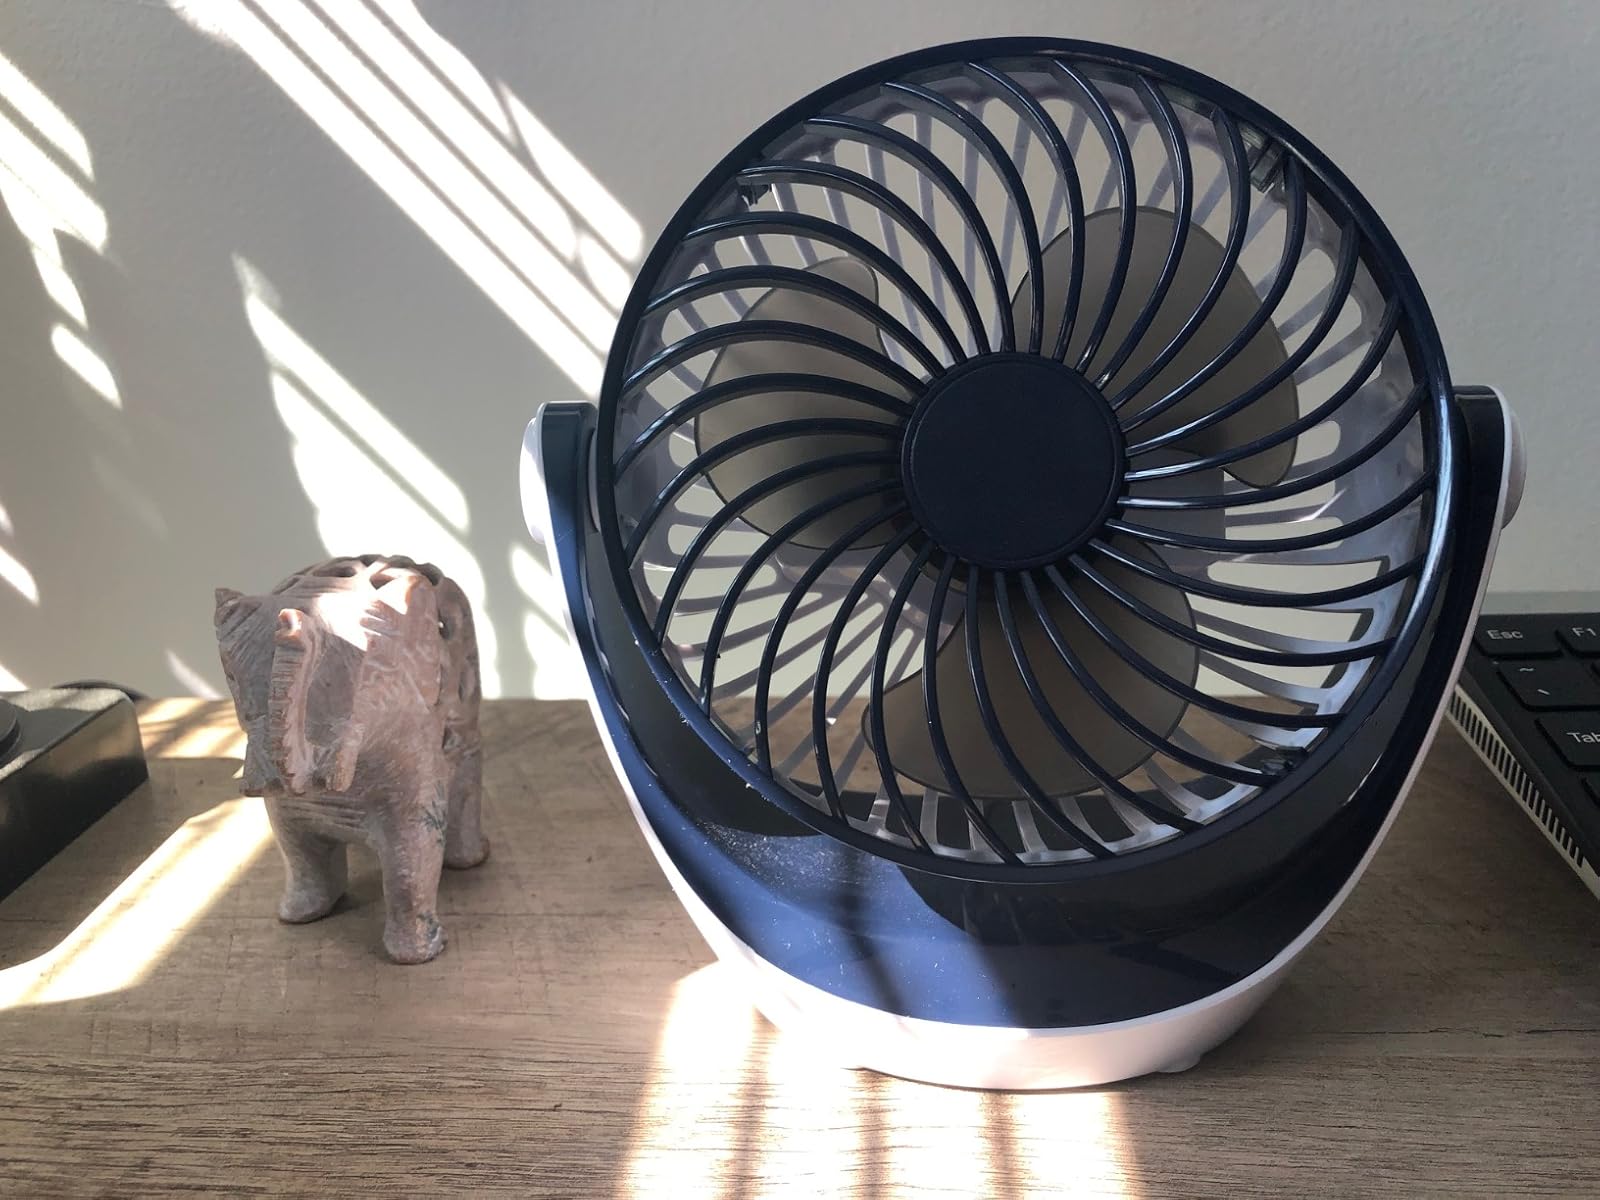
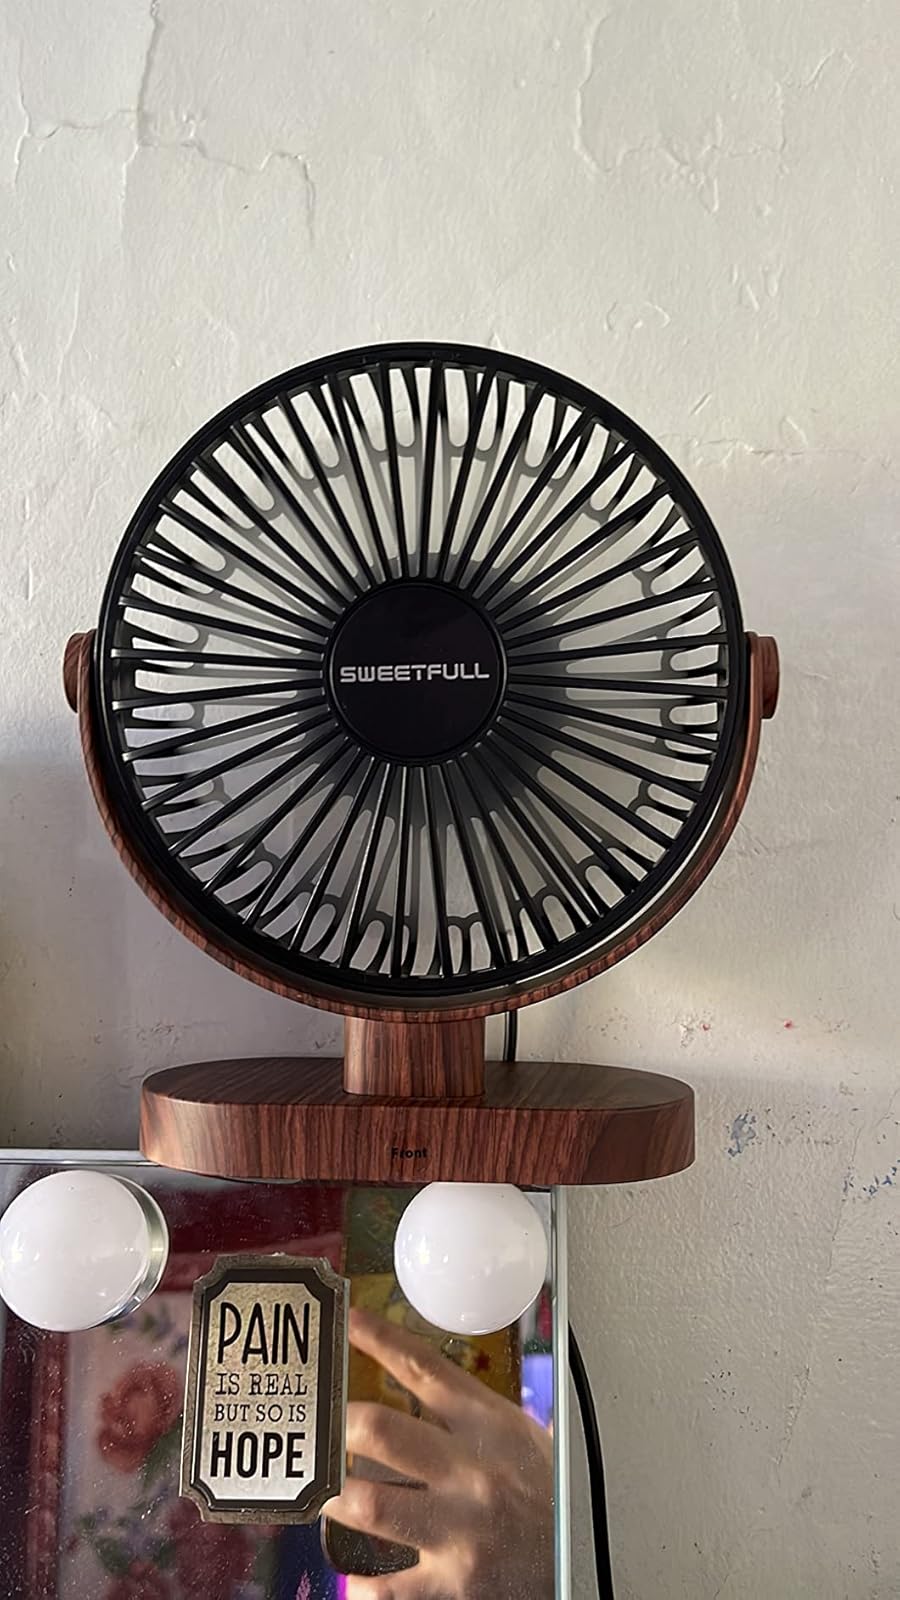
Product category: fan
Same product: no